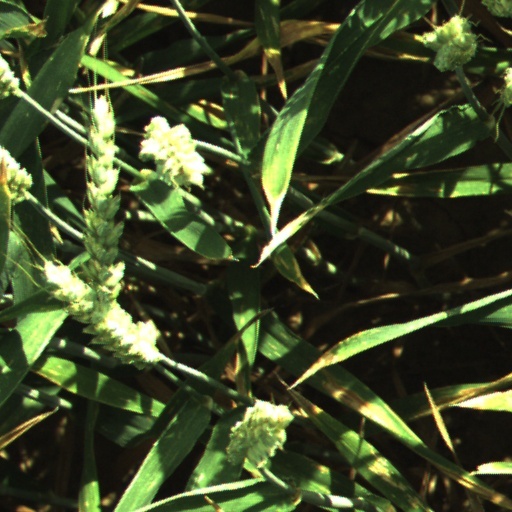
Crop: wheat